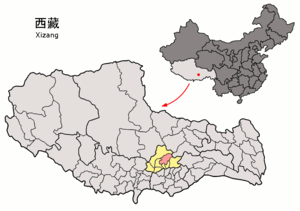
Le xian de Lhünzhub est un district administratif de la région autonome du Tibet en Chine. Il est placé sous la juridiction de la ville-préfecture de Lhassa.